Cabinet of Nikica Valentić

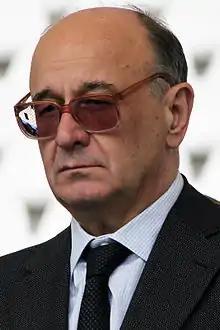

The Fifth Government of the Republic of Croatia was the Croatian Government cabinet led by Prime Minister Nikica Valentić. It was announced on 3 April 1993, being formed by the ruling Croatian Democratic Union. Its term ended on 7 November 1995 after the 1995 Croatian parliamentary election. The term of this cabinet saw the conclusion of major military operations in the Croatian War of Independence and the start of negotiations in Dayton, which would soon end the war formally.